The Bourne Enigma

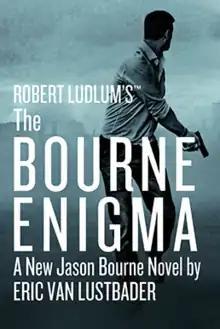

The Bourne Enigma is the thirteenth novel in the Bourne series and tenth by Eric Van Lustbader. The book was released on June 21, 2016, as a sequel to "The Bourne Ascendancy".